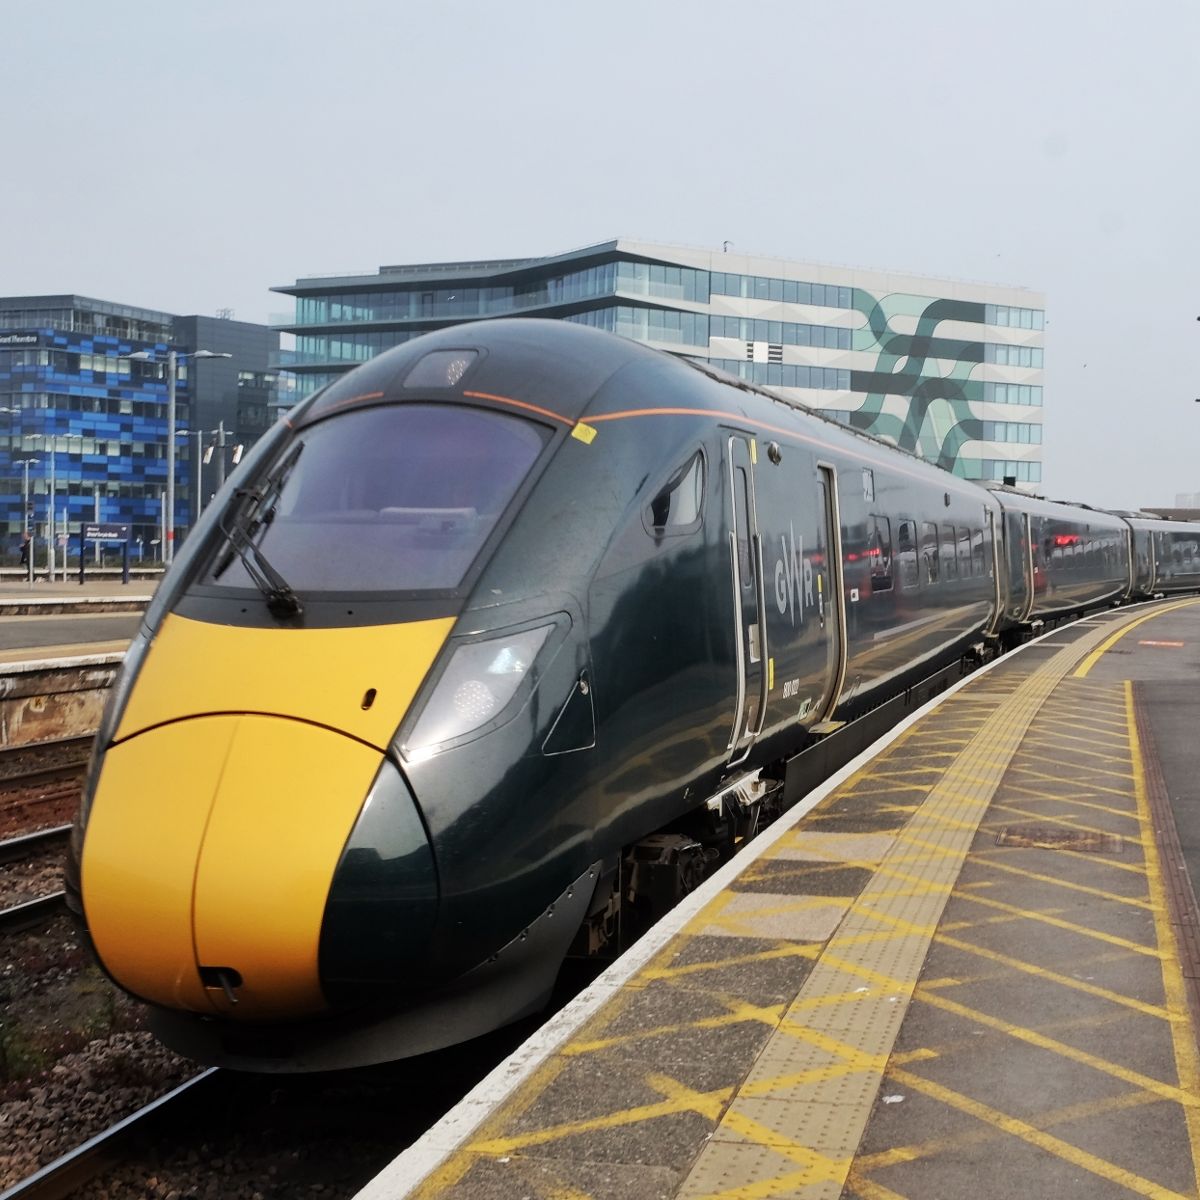
Vehicle type: Trains